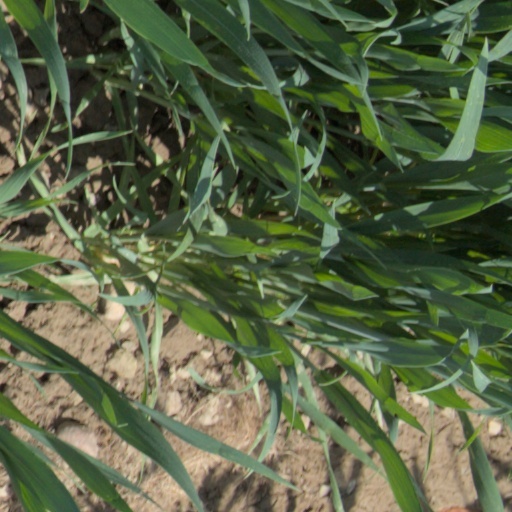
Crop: wheat